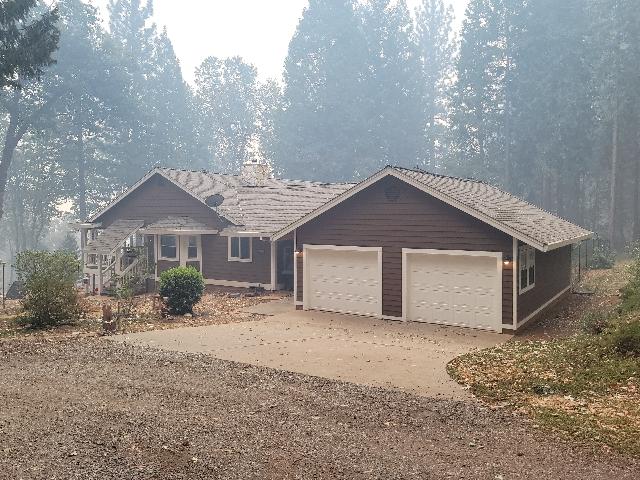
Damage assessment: no_damage